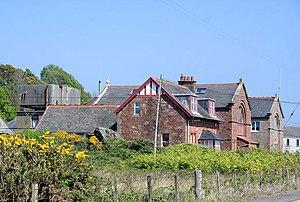
L’University Marine Biological Station Millport est un institut d'enseignement supérieur situé sur l'île de Great Cumbrae dans le Firth of Clyde, en Écosse. Il est géré conjointement par les universités de Glasgow et de Londres.